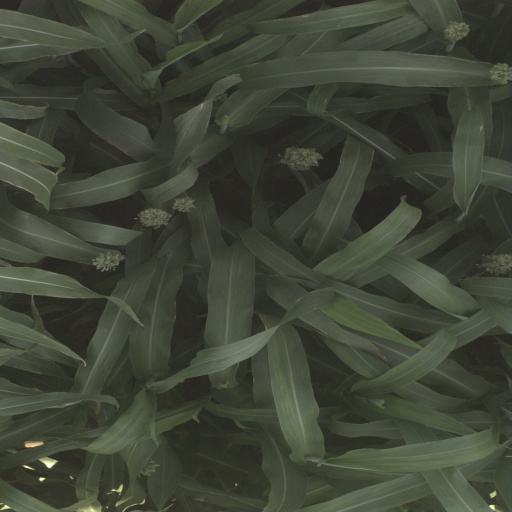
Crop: sorghum